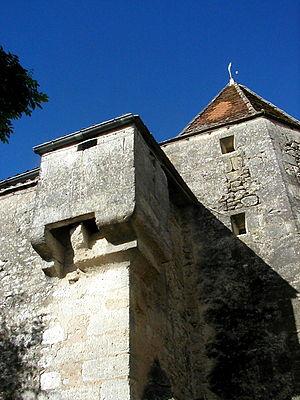
Val de Virvée est, depuis le 1ᵉʳ janvier 2016, une commune nouvelle du Sud-Ouest de la France, située dans le département de la Gironde, en région Nouvelle-Aquitaine, issue du regroupement des trois communes de Aubie-et-Espessas, Saint-Antoine et Salignac qui deviennent des communes déléguées.
Saint-Antoine est une ancienne commune du sud-ouest de la France, située dans le département de la Gironde en région Nouvelle-Aquitaine.